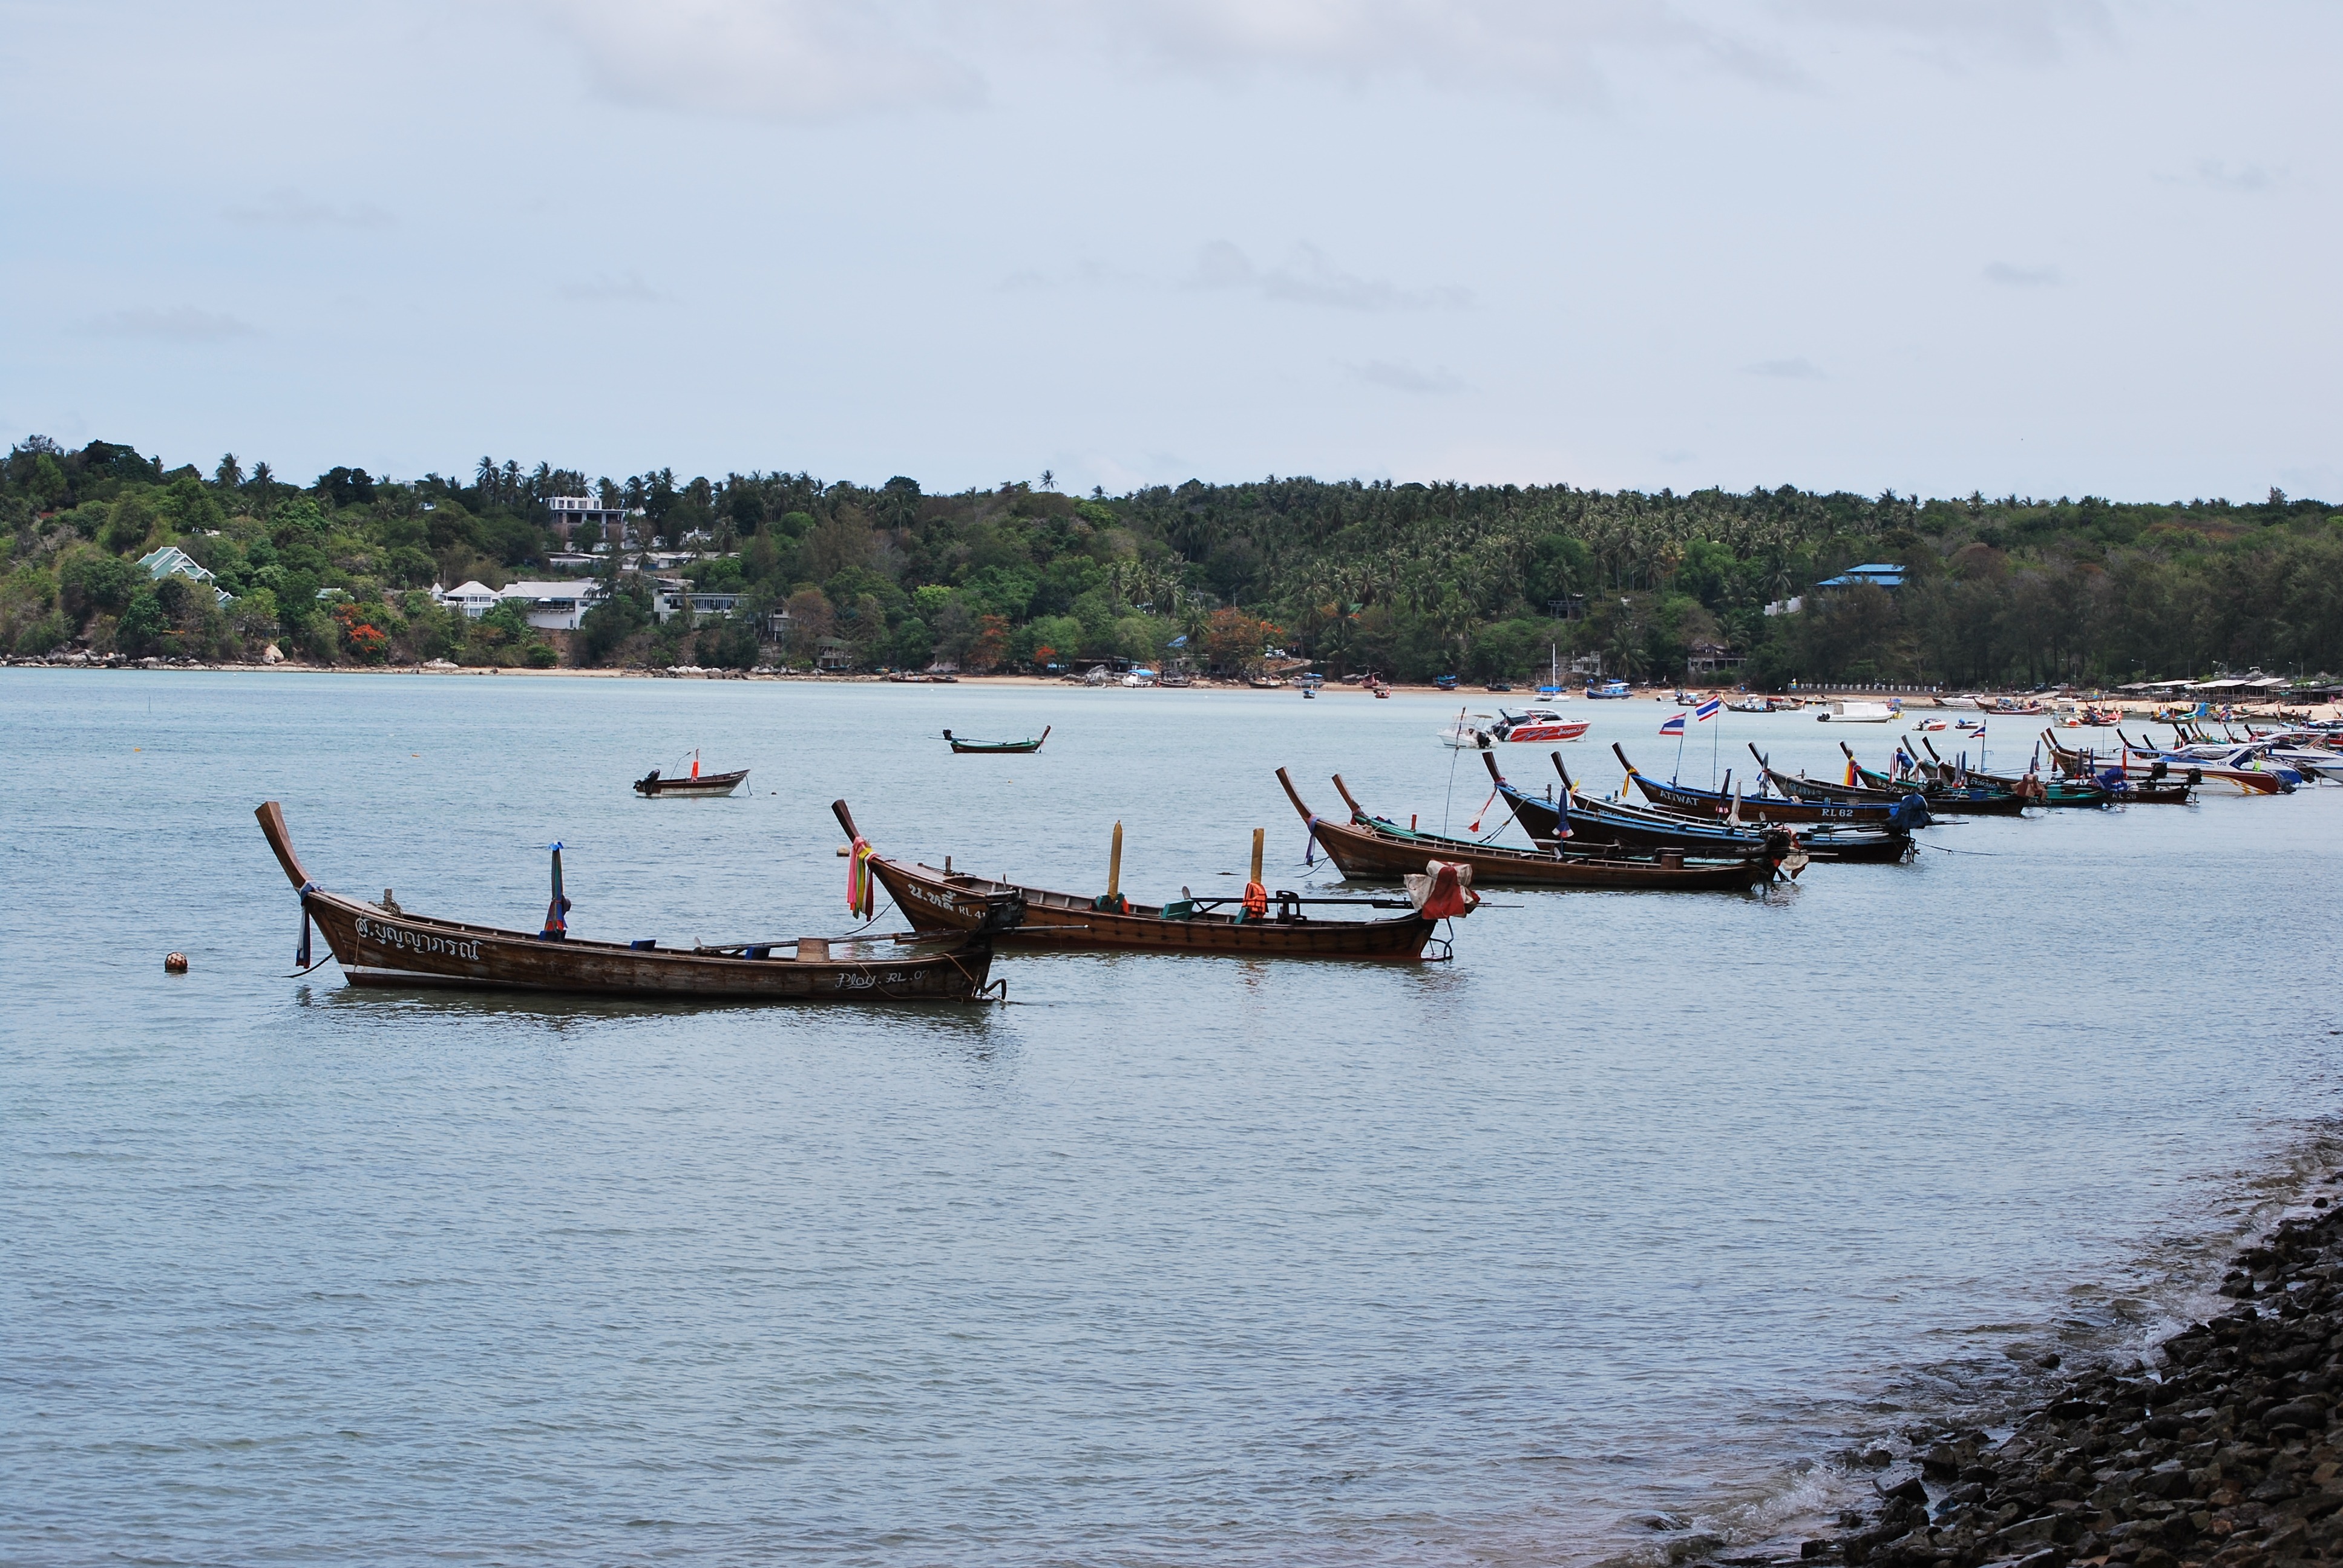
sea, coast, water, boat, river, ship, boot, vehicle, bay, boating, boats, watercraft, rowing, watercraft rowing